Four Seasons (card game)

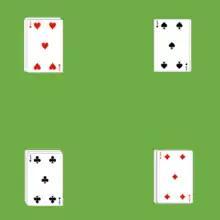
If won, the final layout would look something like this, assuming Sixes were the base cards

First, five cards are dealt in form of a cross: three cards are placed in a row, then two cards are each placed above and below the middle of the three cards. A sixth card is dealt in the upper left corner of the cross. This card will be the base for the first of four foundations. During the game the three other cards of this rank will eventually be placed in the other three corners of the cross as foundations.